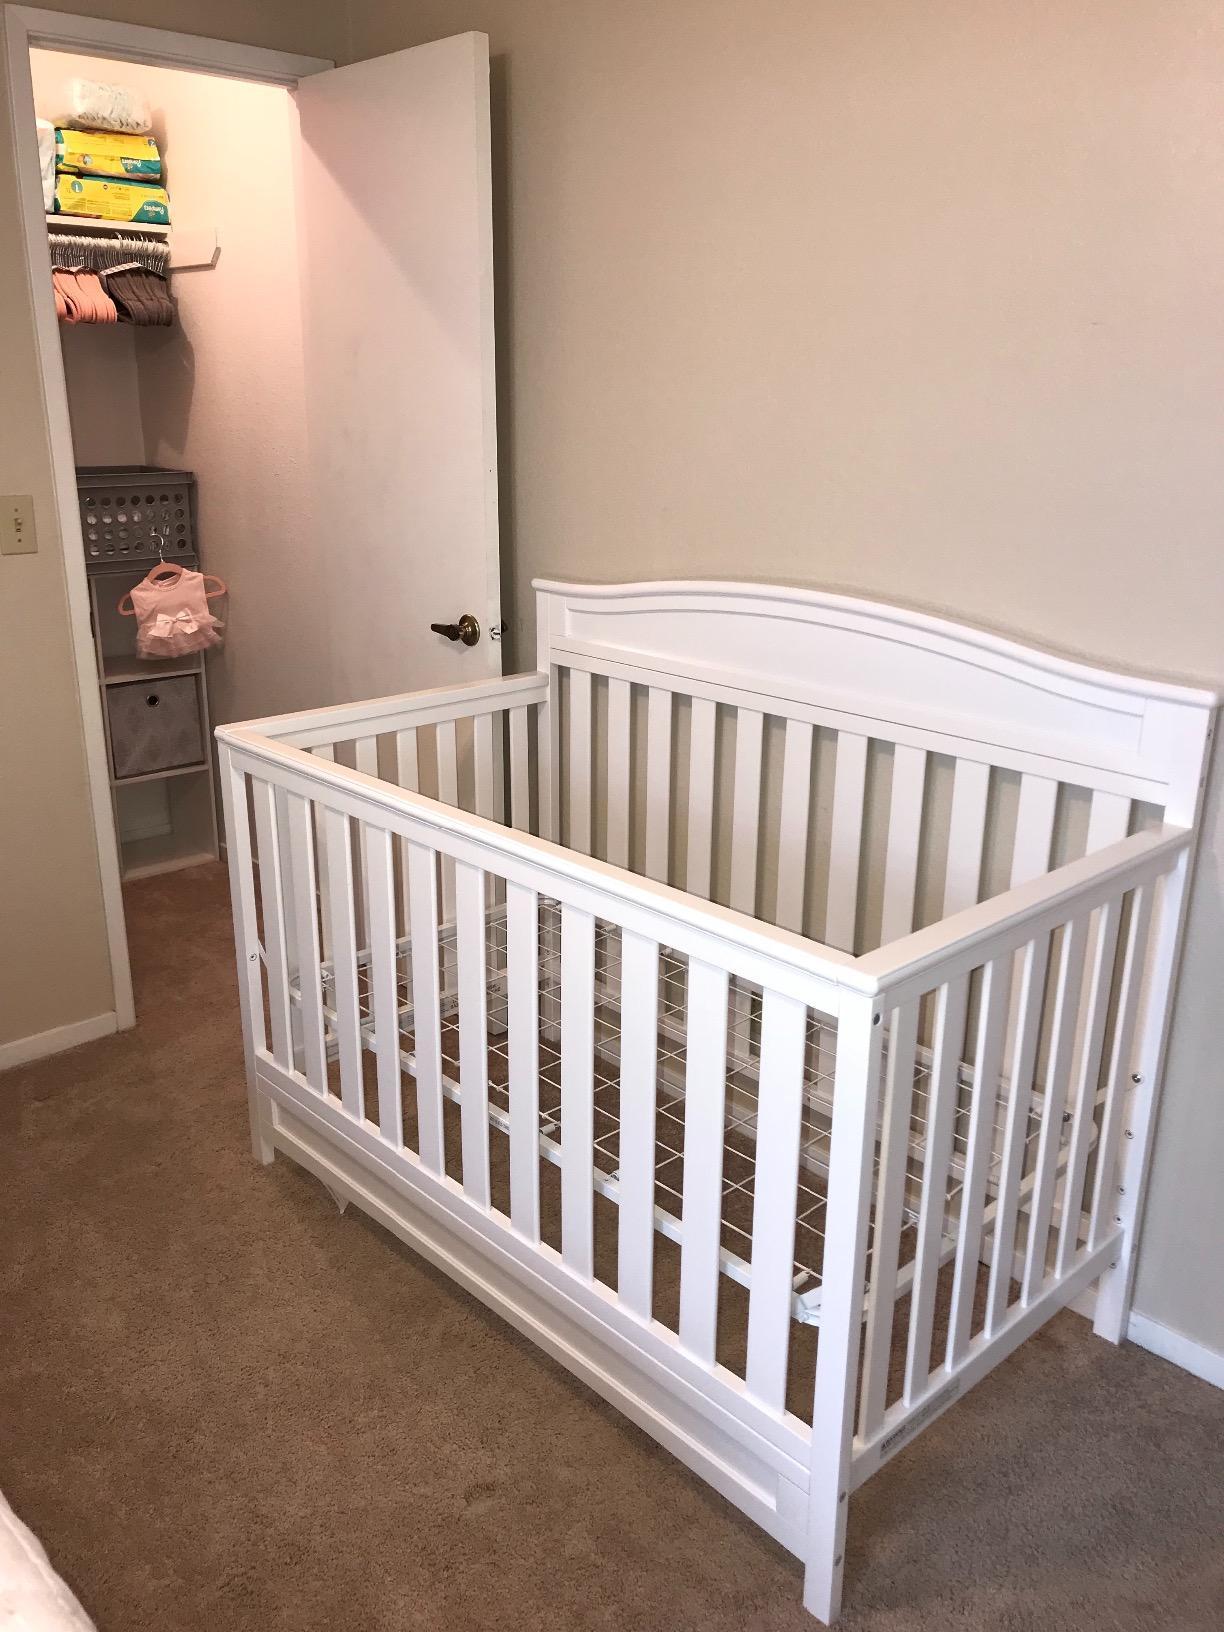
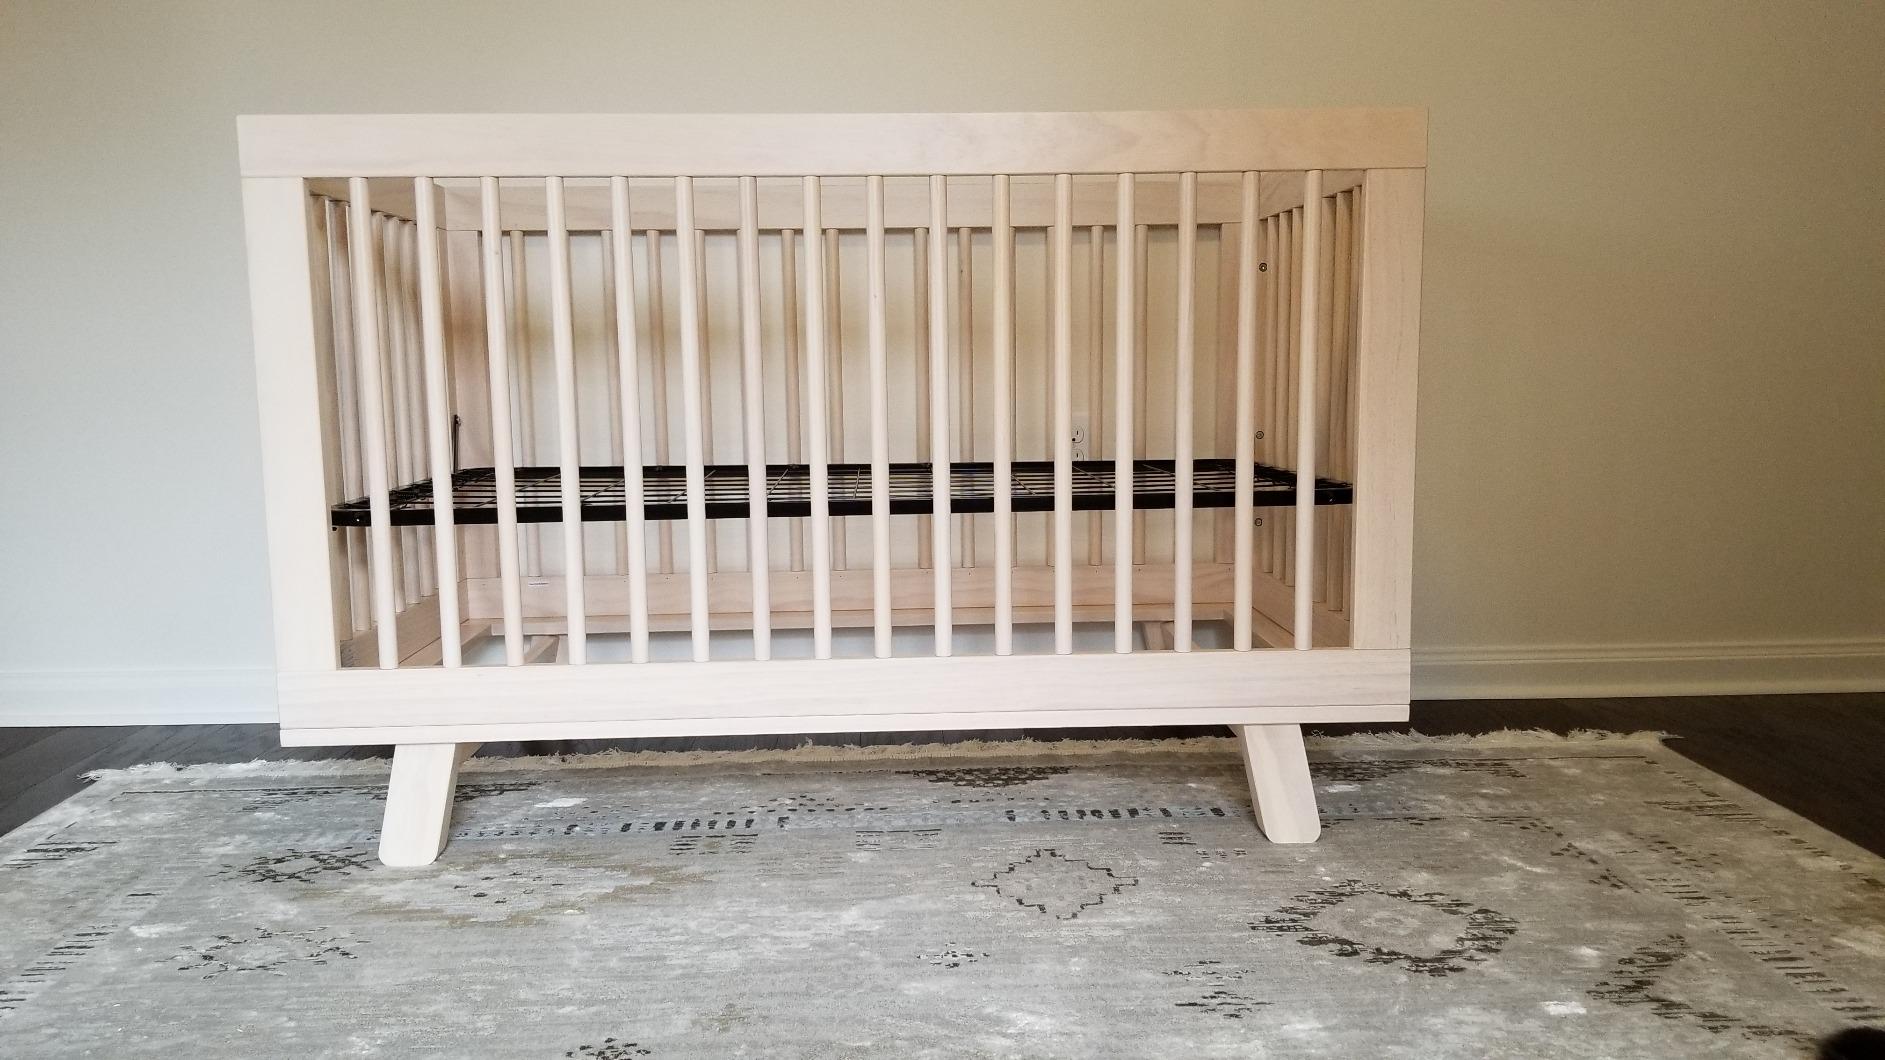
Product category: products_crib
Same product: no